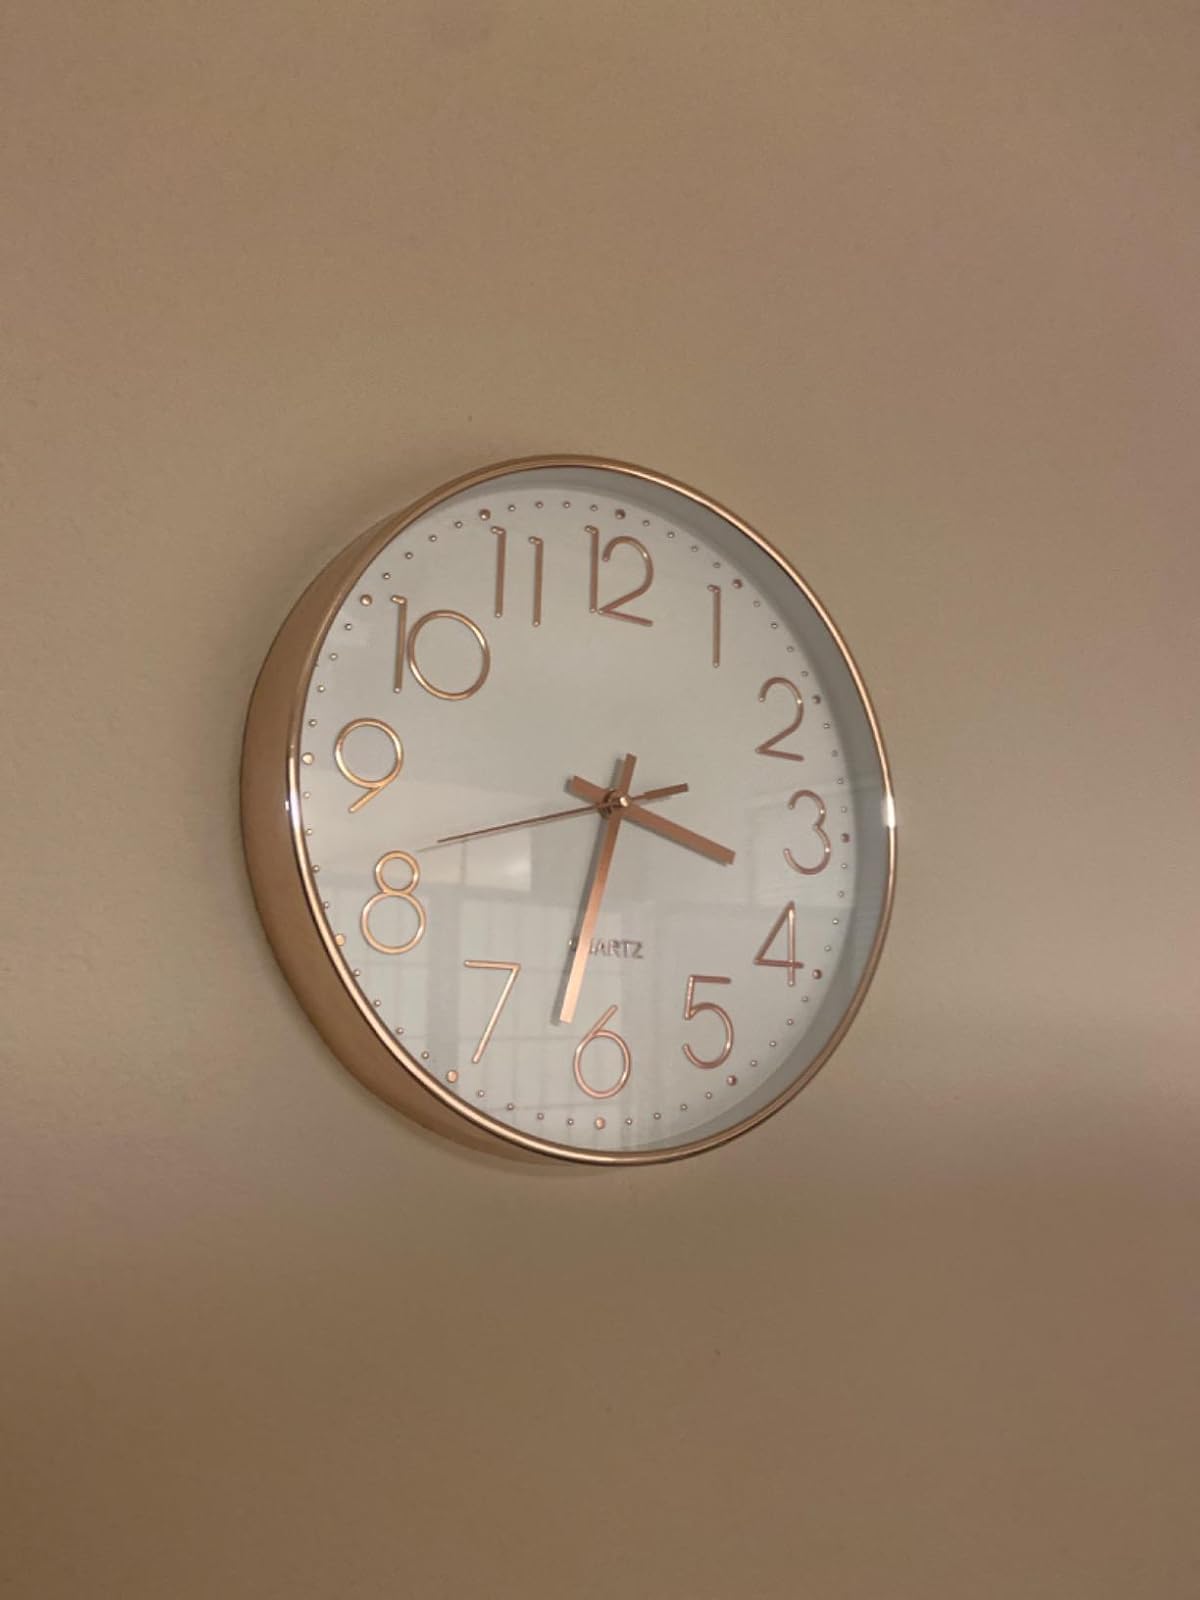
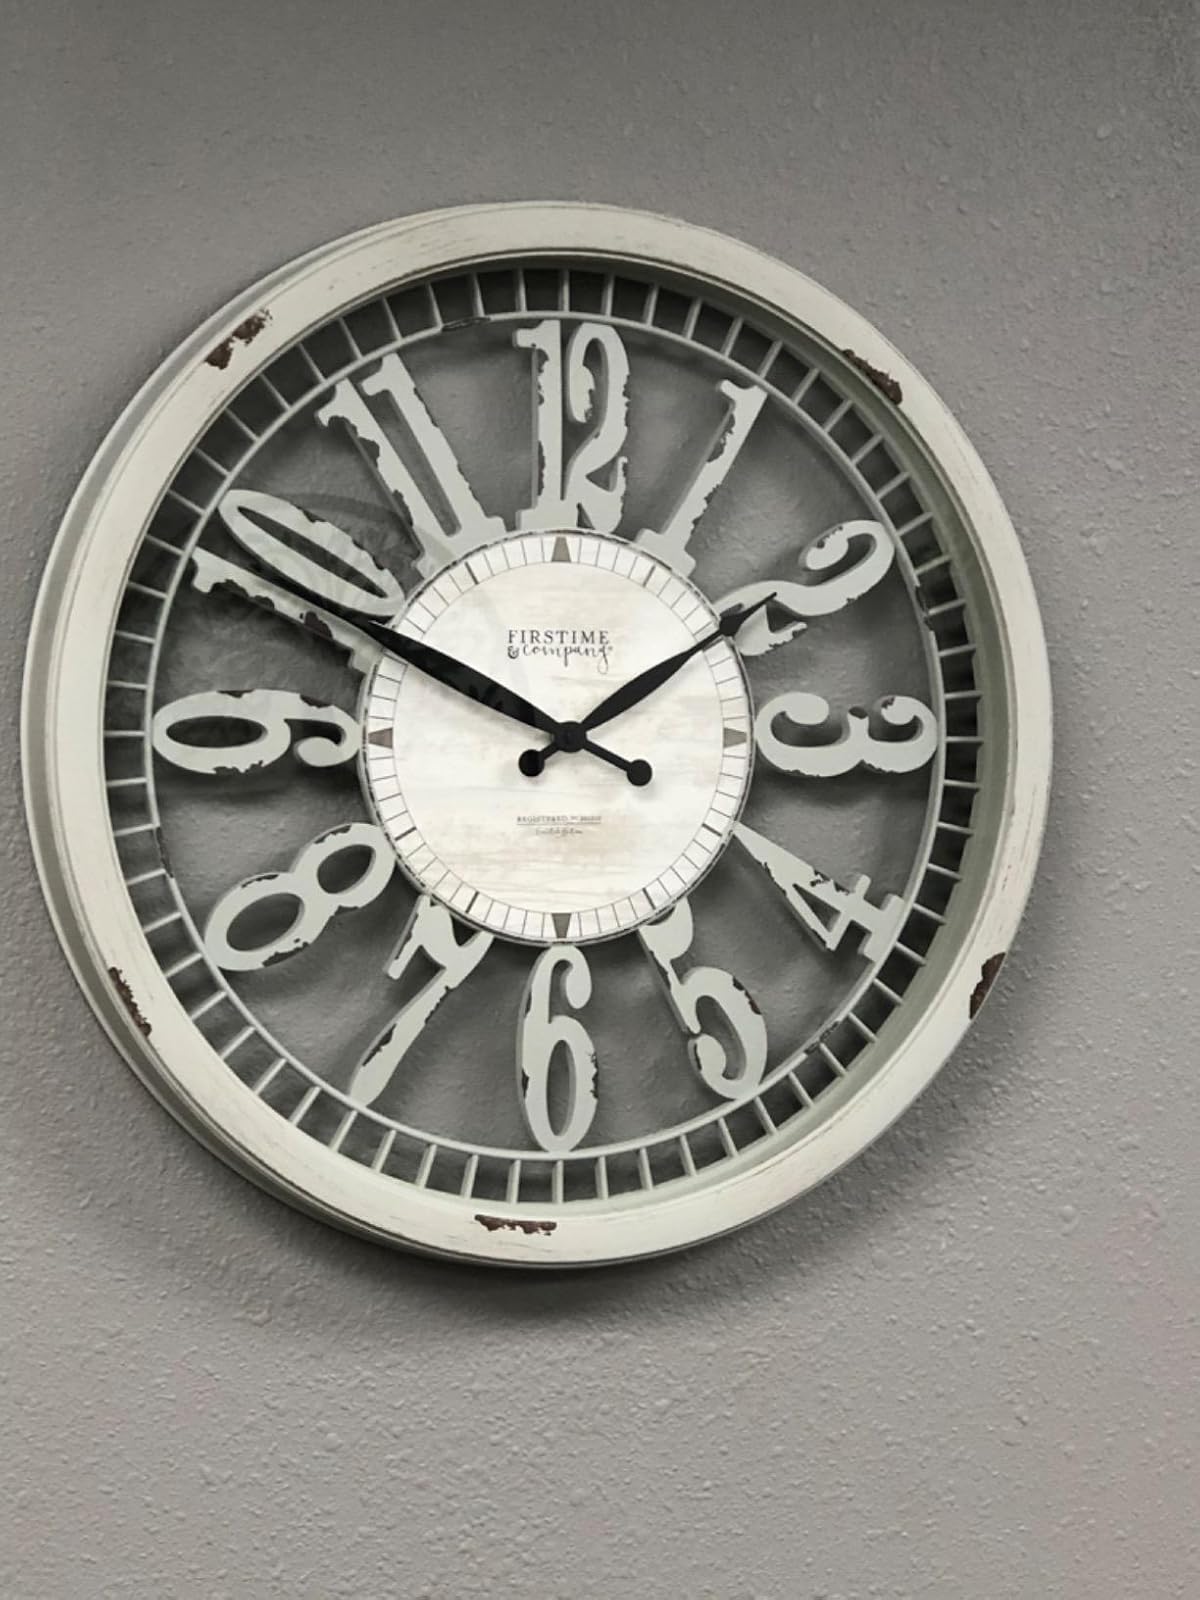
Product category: clock
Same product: no